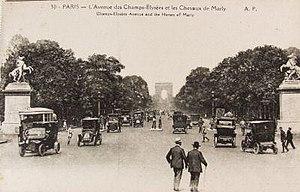
L’avenue des Champs-Élysées est une voie de Paris. Longue de près de deux kilomètres et suivant l'axe historique de la ville, elle est une voie de circulation centrale reliant la place de la Concorde à la place Charles-de-Gaulle dans le 8ᵉ arrondissement. Site touristique majeur, elle a souvent passé pour la plus belle avenue de la capitale, et est connue en France comme la « plus belle avenue du monde ».
Un piéton est une personne se déplaçant à pied, en marchant ou en courant, par opposition à celui qui utilise un véhicule : il s'agit donc d'un mode de transport dit « doux ». Sa vitesse est de l'ordre du mètre par seconde. En 2012, le record de la marche athlétique sur 50 km de route est de 3 h 42 soit 13,5 km/h de moyenne.